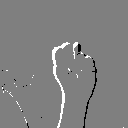
ASL letter: n